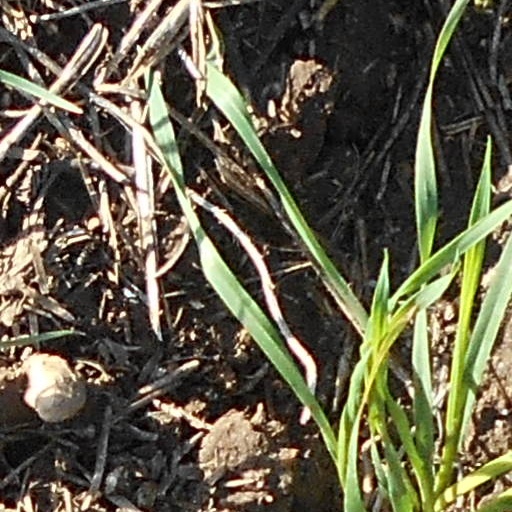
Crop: wheat